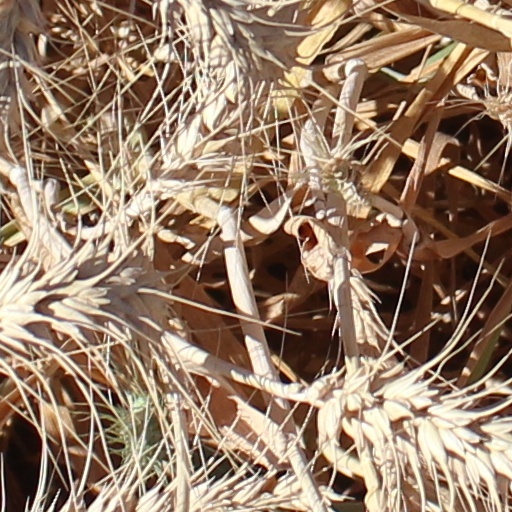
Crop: wheat